River delta

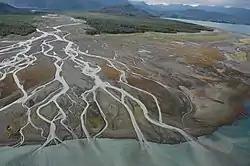
Delta on Kachemak Bay at low tide

As the gradient of the river channel decreases, the amount of shear stress on the bed decreases, which results in the deposition of sediment within the channel and a rise in the channel bed relative to the floodplain. This destabilizes the river channel. If the river breaches its natural levees (such as during a flood), it spills out into a new course with a shorter route to the ocean, thereby obtaining a steeper, more stable gradient. Typically, when the river switches channels in this manner, some of its flow remains in the abandoned channel. Repeated channel-switching events build up a mature delta with a distributary network.